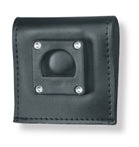
#K653 - Radio Swivel Belt Loop
#K653 Finish: Black Lines K-Force Duty Belts & Accessories Leather Duty Belts & Accessories Phoenix Duty Holsters, Nylon Belts & Accessories Type Radio Swivel Belt Loop Description Place on belt up to 2-1/4 in. . Weatherproof polymer laminate is durable and scuff resistant. Holds radios equipped with Motorola standard male attachment Also holds radio cases equipped with Motorola standard male attachment including our Model K652-1
Brand: Gould & Goodrich
Category: Electronics > Communications > Communication Radio Accessories > Radio Carrying Cases